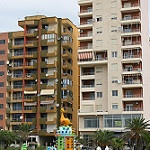
Label: buildings